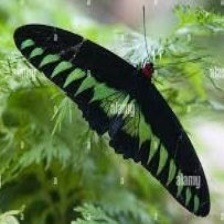
Species: BROOKES BIRDWING